United States pay television content advisory system

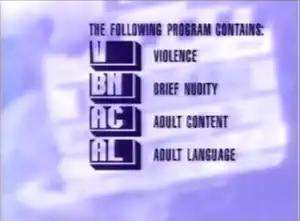
Example of a content advisory bumper using the system's formerly standard Fixedsys block icons. The above image was from a 1995 HBO telecast of "" (1994; MPAA rating: PG-13); HBO assigned advisories for the film's depictions of violence (V), brief nudity (BN), adult content (AC) and adult language (AL).

Liberty Media-owned pay services Starz (which launched on April 1 that year) and Encore soon followed in implementing the system by September 1994, and by early 1997, it was in use across several of the major pay-per-view services, including Viewer's Choice (now In Demand) and Request TV. Since then, the system has also been implemented by Sundance Channel (until its conversion to a basic cable channel in 2008), MoviePlex, and Epix (now MGM+). HBO, Cinemax, Showtime and Starz also include content advisories at the start of on-demand program selections over their respective video-on-demand and OTT services; exceptions are streaming services Max (owned by HBO parent Warner Bros. Discovery) and Paramount+ (owned by Showtime parent Paramount Global), which respectively carry HBO and Showtime's individual content libraries (and use a wider array of descriptors that specify material normally covered by the system's broad-based "Adult Content" indicator), and MGM+/Screenpix's VOD and streaming services (which do not use content advisory descriptors for on-demand titles, with the channel restricting their use to its live feeds).